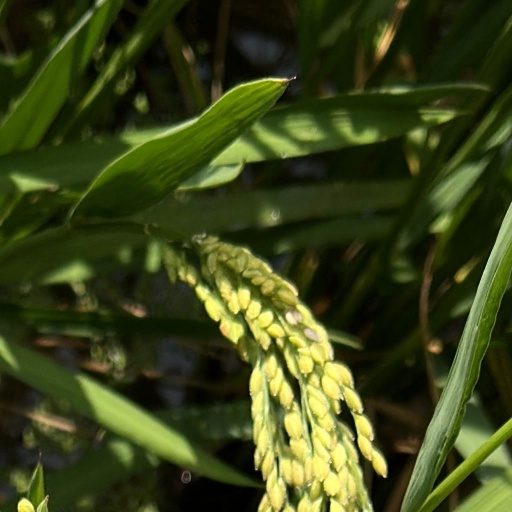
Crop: rice